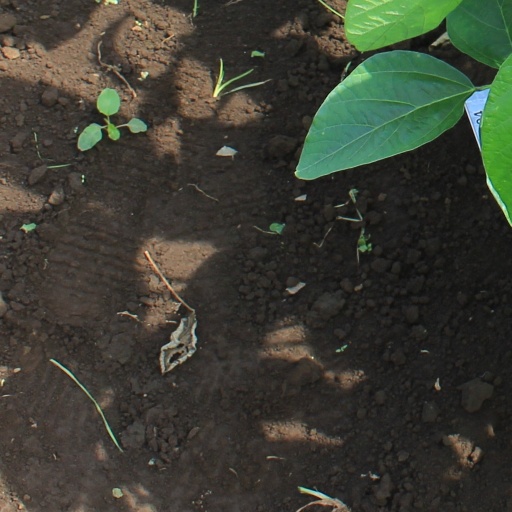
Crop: soybean